MetroCentre

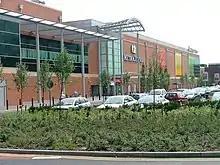
The Red Mall extension

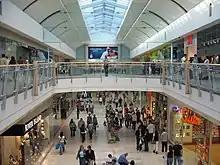
Interior of Red Mall extension in 2007

Many large retail chains are represented in the centre. It is anchored by a number of large stores and department stores: